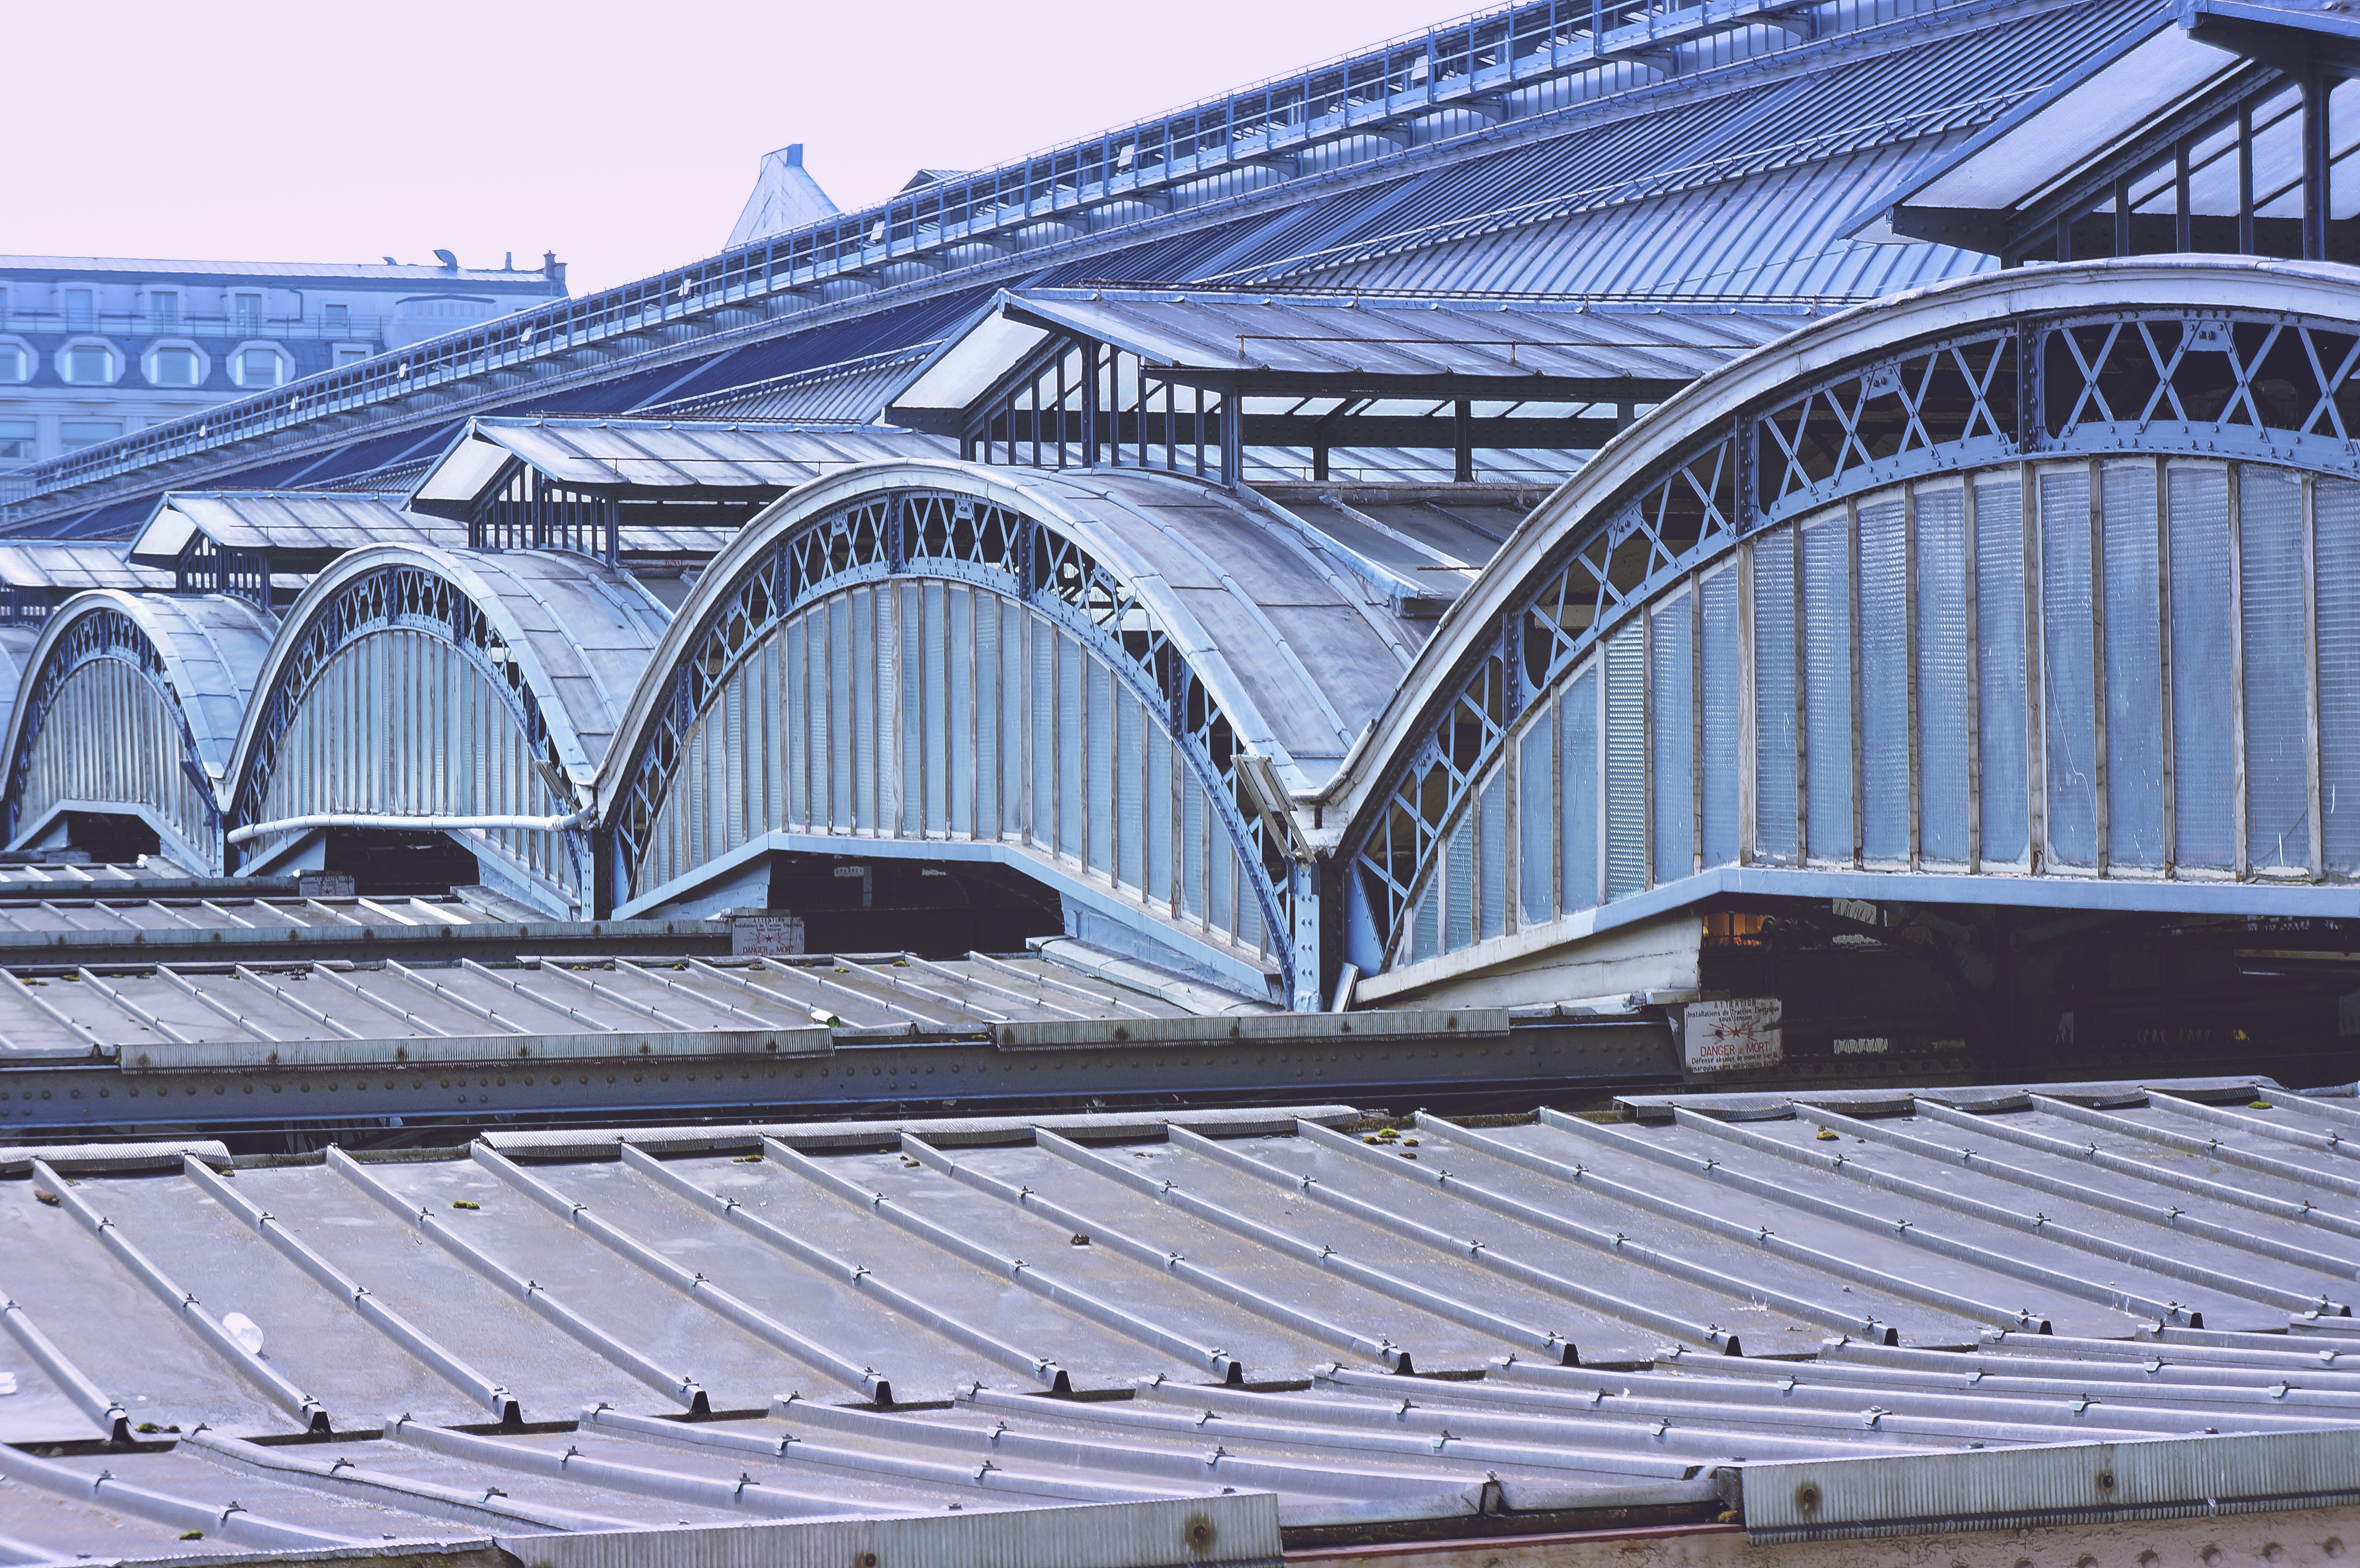
architecture, structure, bridge, roof, facade, stadium, daylighting, outdoor structure